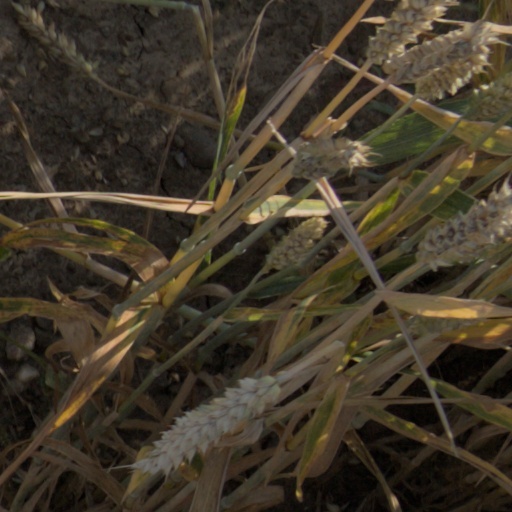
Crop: wheat